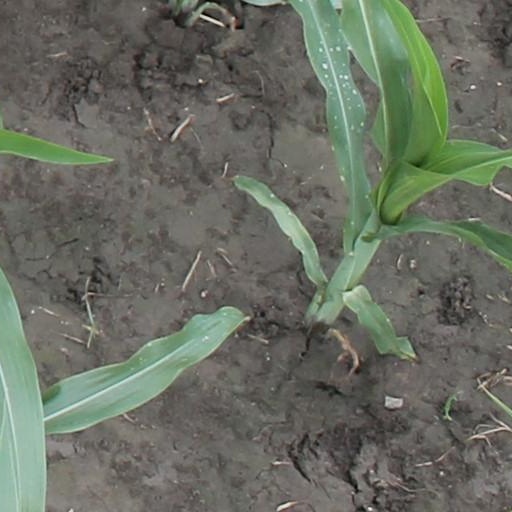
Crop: maize; corn